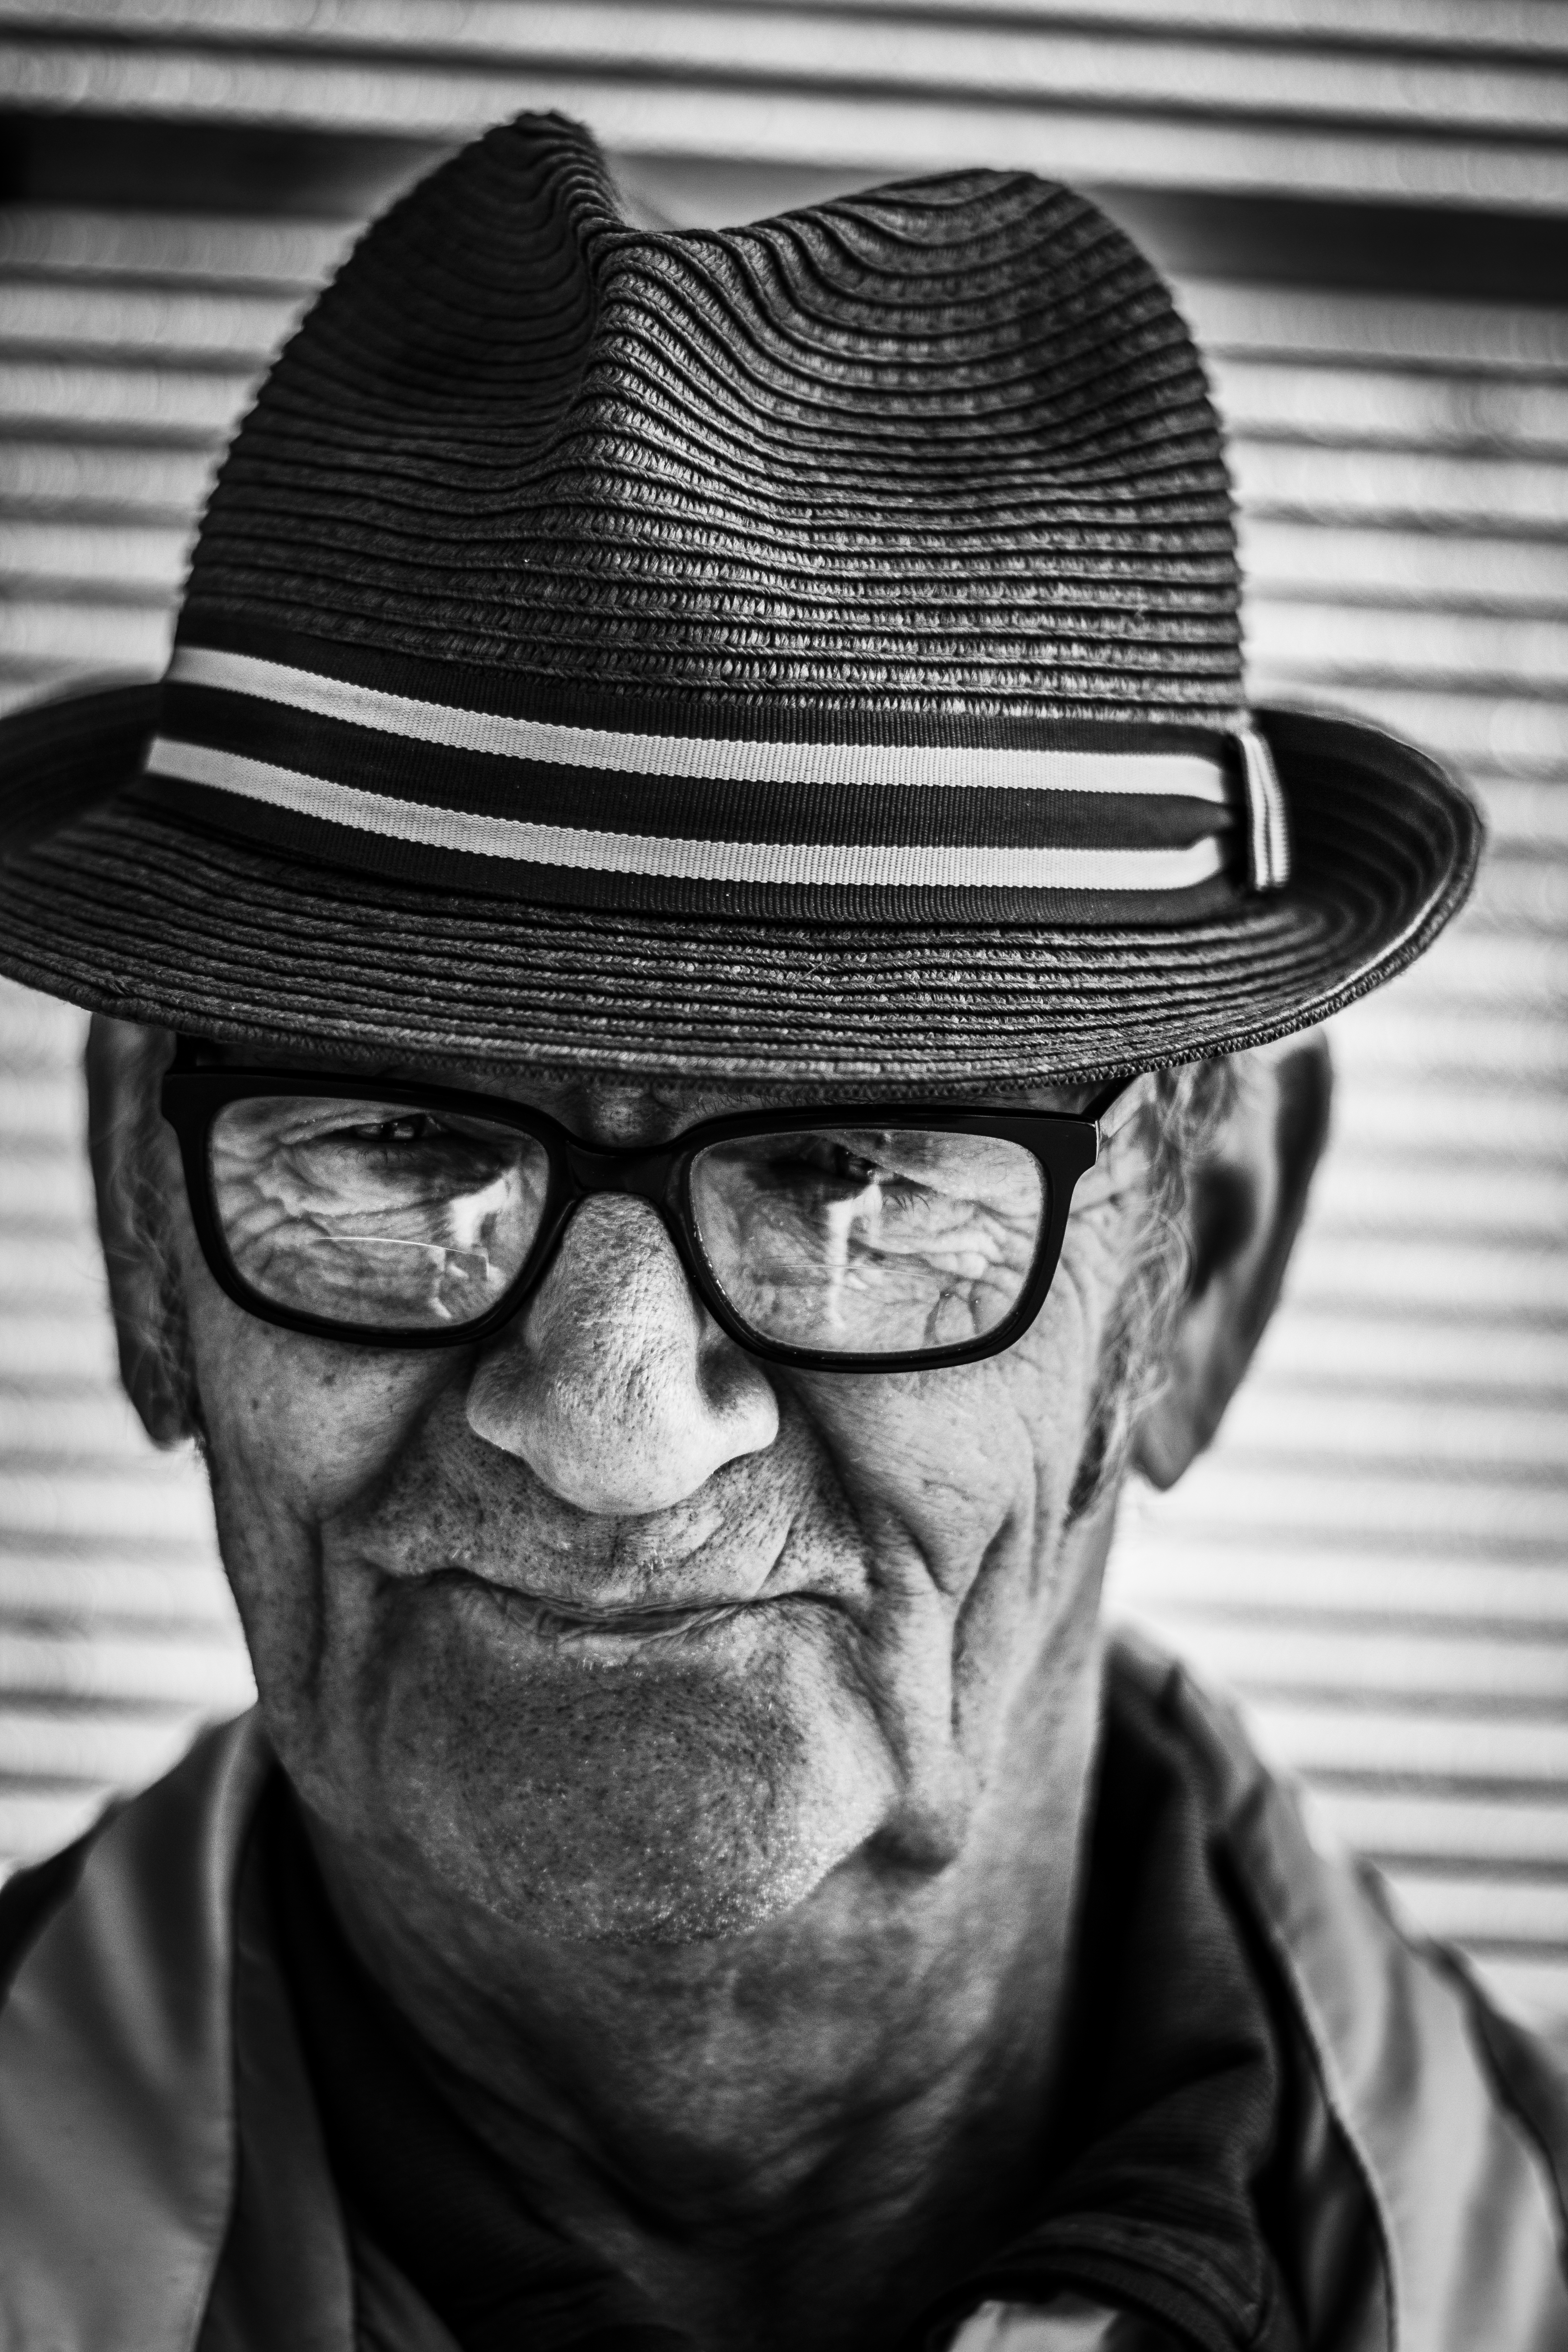
man, person, black and white, people, white, street, photography, male, portrait, canon, hat, black, monochrome, blackandwhite, art, cool, sunglasses, glasses, head, eyewear, surreal, faces, portrt, personen, schrfentiefe, monochrome photography, facial hair, vision care